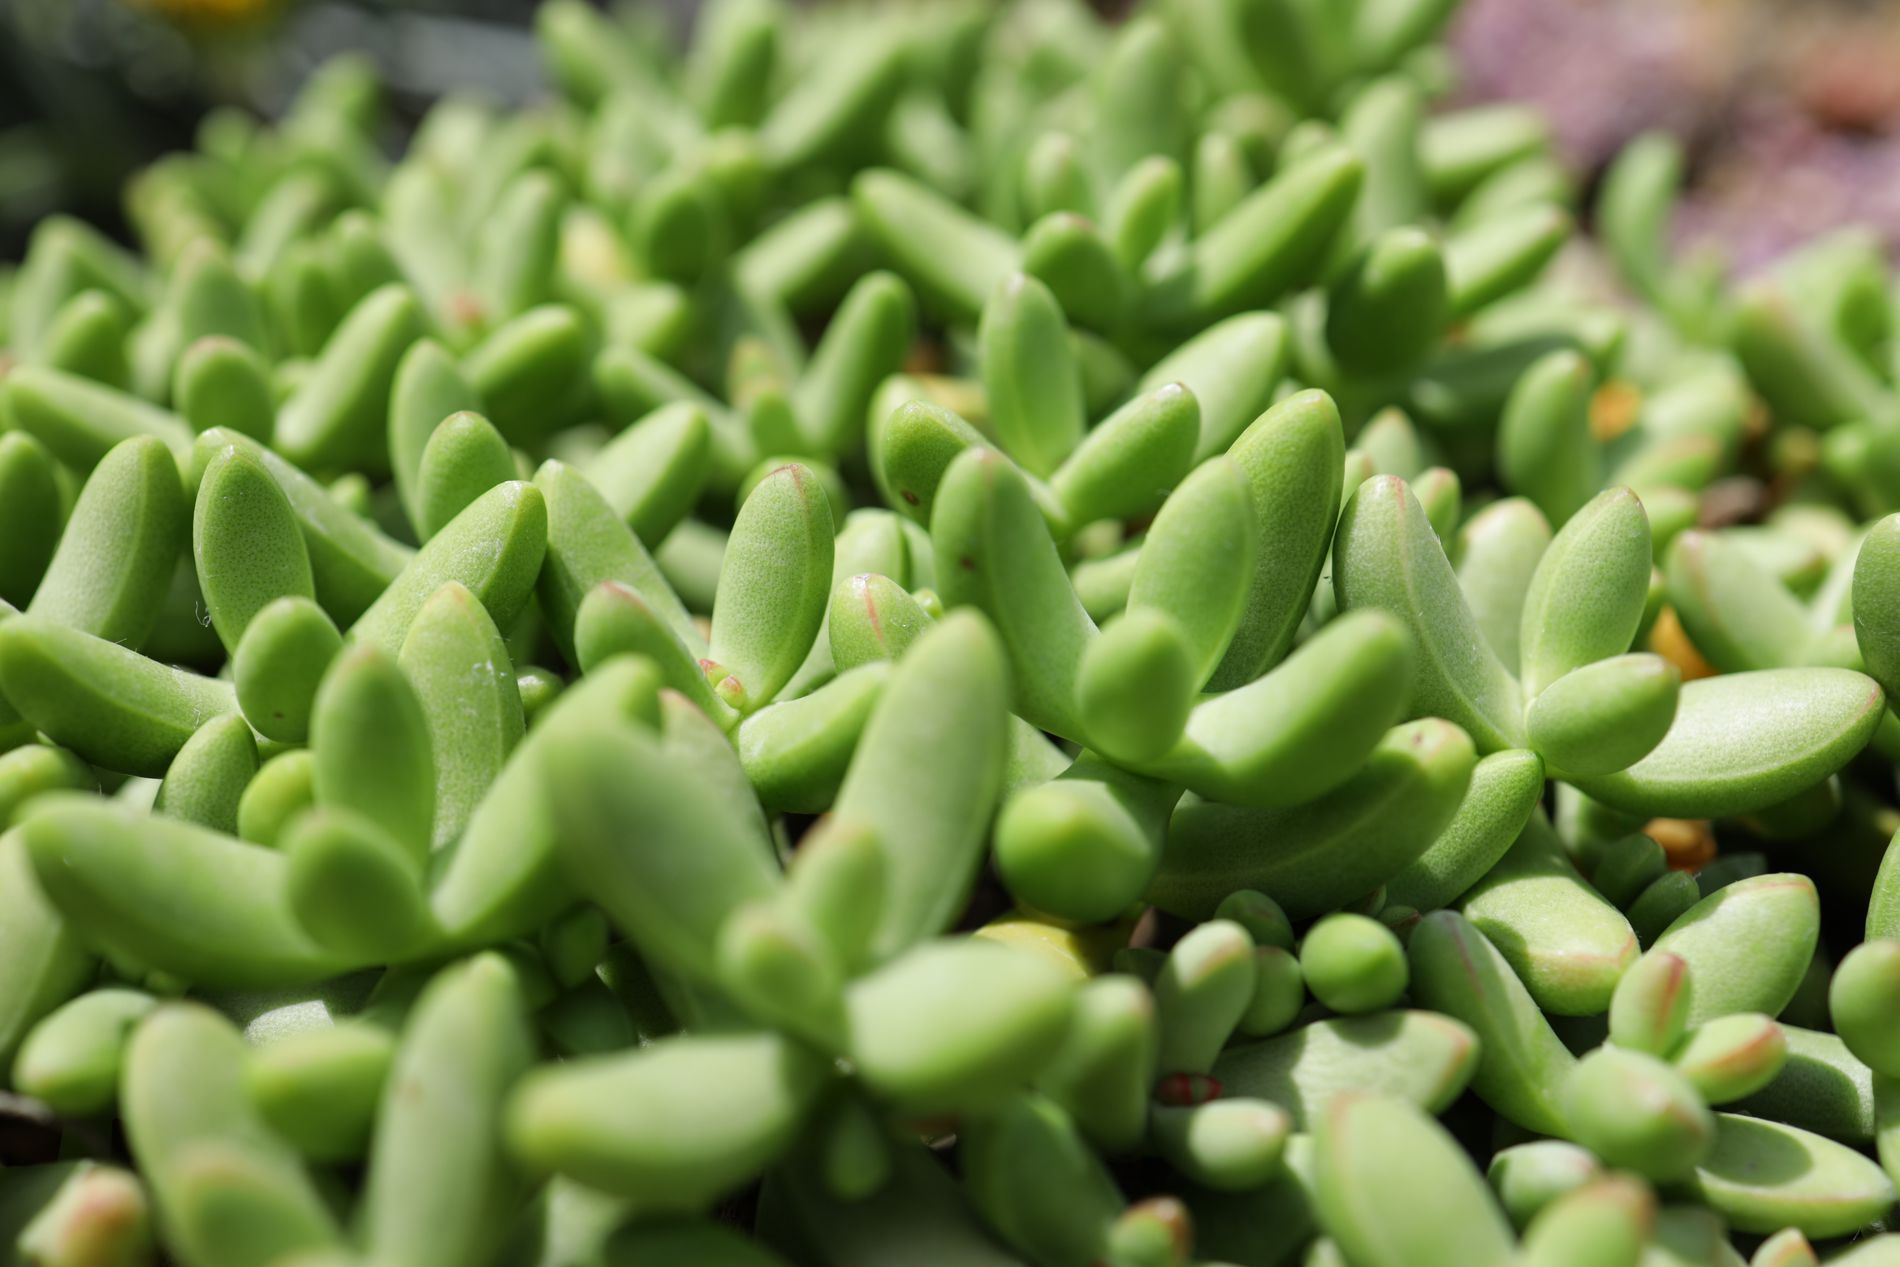
Delosperma plants
Close-up of a dense cluster of Delosperma plants featuring thick bright green leaves with smooth surfaces. The background is slightly blurred.
A low, slightly tilted macro shot focuses on the details of the plant's leaves. Soft, natural lighting enhances the plant's green color and soft texture, creating a serene atmosphere.
Labels: Plant, Leaf, Food, Produce, Bean, Vegetable, Flower, Accessories, Gemstone, Jade, Jewelry, Ornament, Green, Potted Plant, Delosperma plants, Background
Camera: Canon Canon EOS R
Lens: 35.0 mm, Canon RF35mm F1.8 MACRO IS STM
Aperture: F4.5
Exposure: 1/320 sec
ISO: 100
Focal length: 35.0 mm